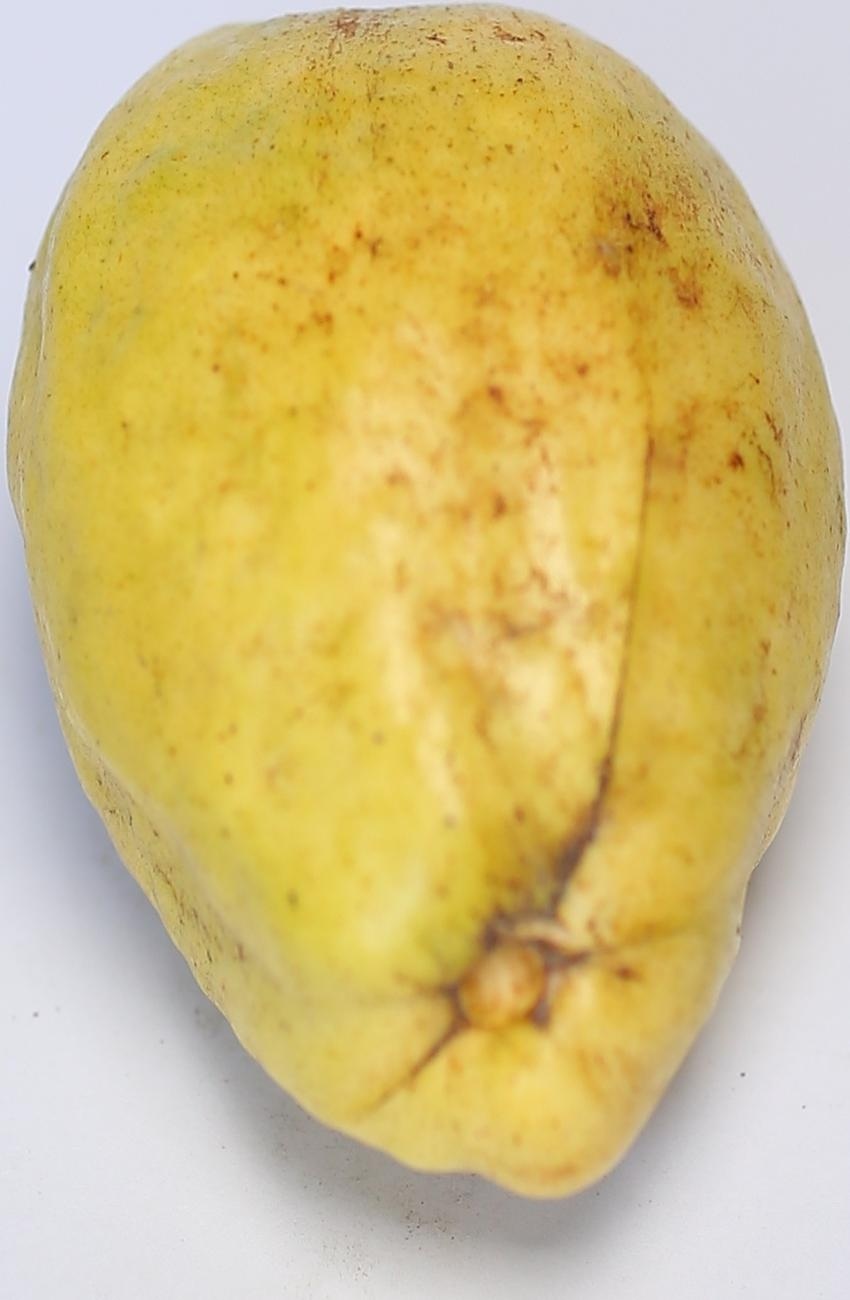
Maturity: ripe
Variety: thadhrami